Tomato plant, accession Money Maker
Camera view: bottom (45 deg); turntable rotation: 30 degrees
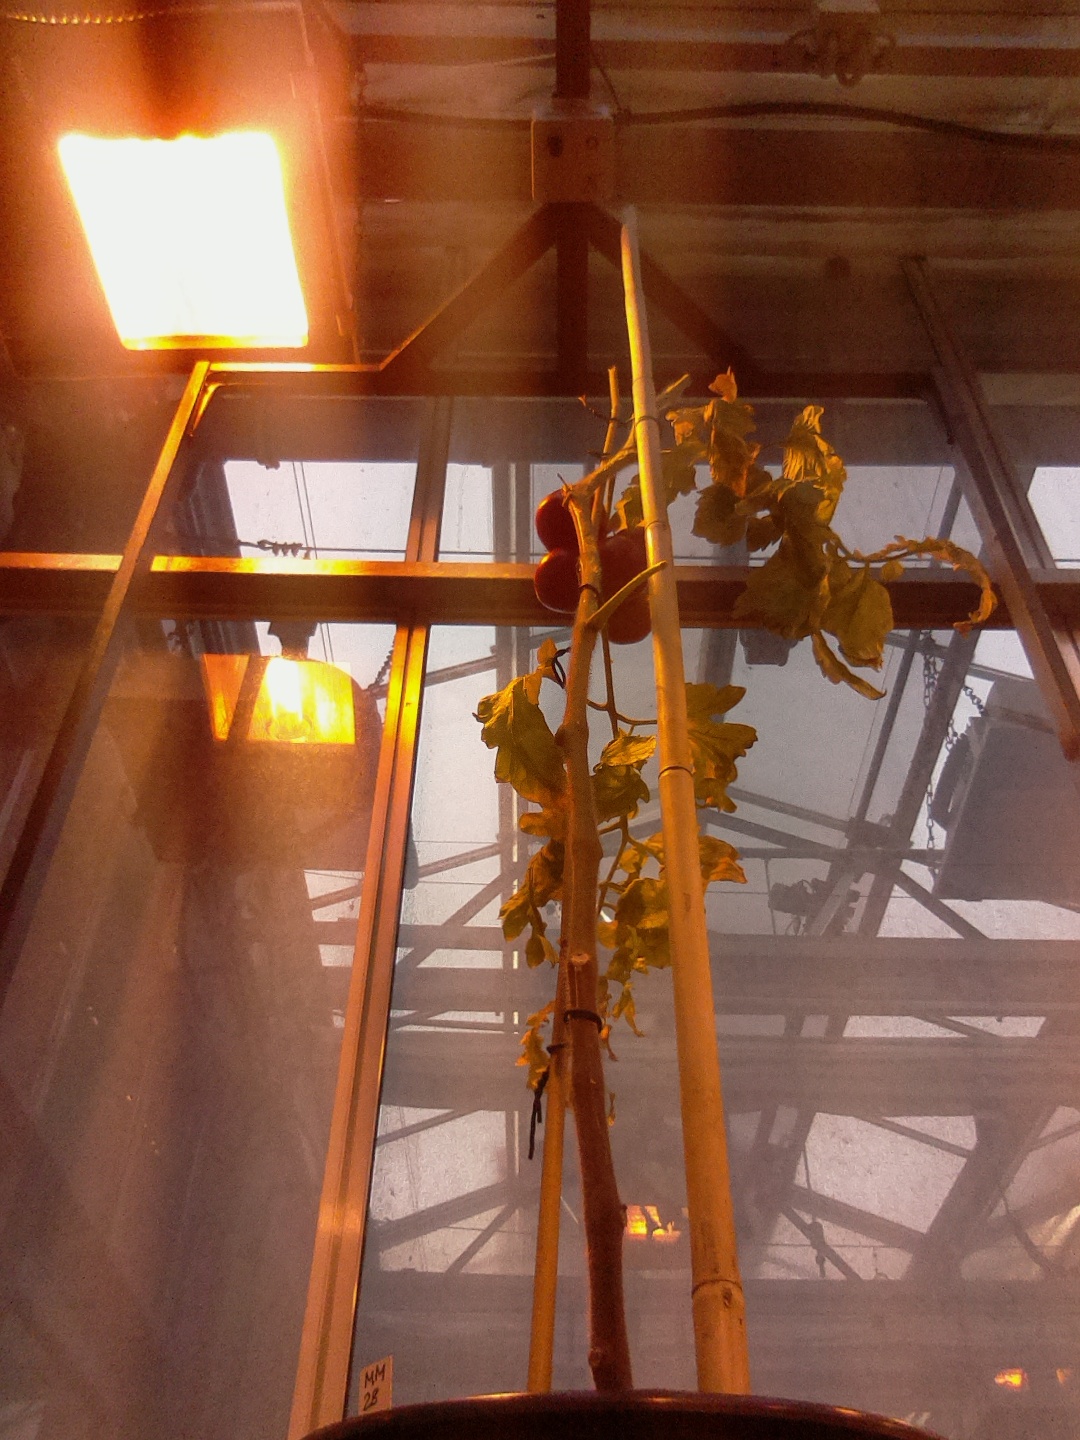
BBCH growth stage 89: 90%-100% of fruits show typical fully ripe color